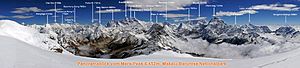
Mera Peak / Klatrehistorie
Panorama fra Mera Peak.
Mera Peak er et bjerg i Makalu Baruns nationalpark i Nepal. Toppen ligger på 6 476 meter over havet og indgår i den del af Himalaya som kaldes Mahalangur Himal.